Christopher Ross (sculptor)

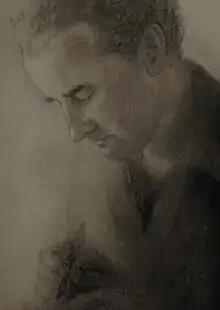
"Portrait of the artist at work"

Christopher Ross (May 9, 1931 – September 17, 2023) was an American artist, designer and collector of 19th century Imperial militaria. Ross has earned an international reputation for his 'animal' wearable fine art and portrait sculpture in the tradition of the French "animalier". His work resists easy classification as he carved out a territory of his own that crosses categories—drawing on fine art, sculpture and design.